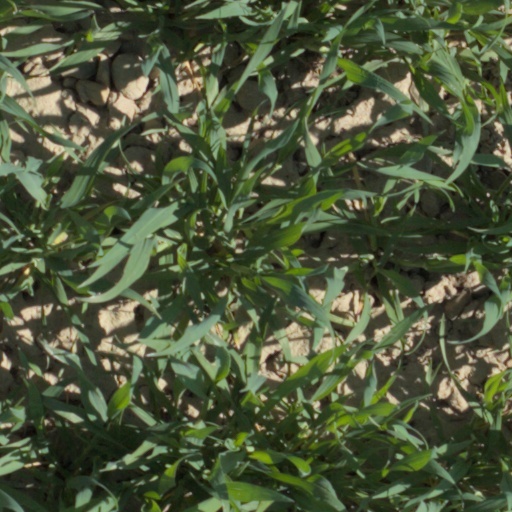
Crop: wheat